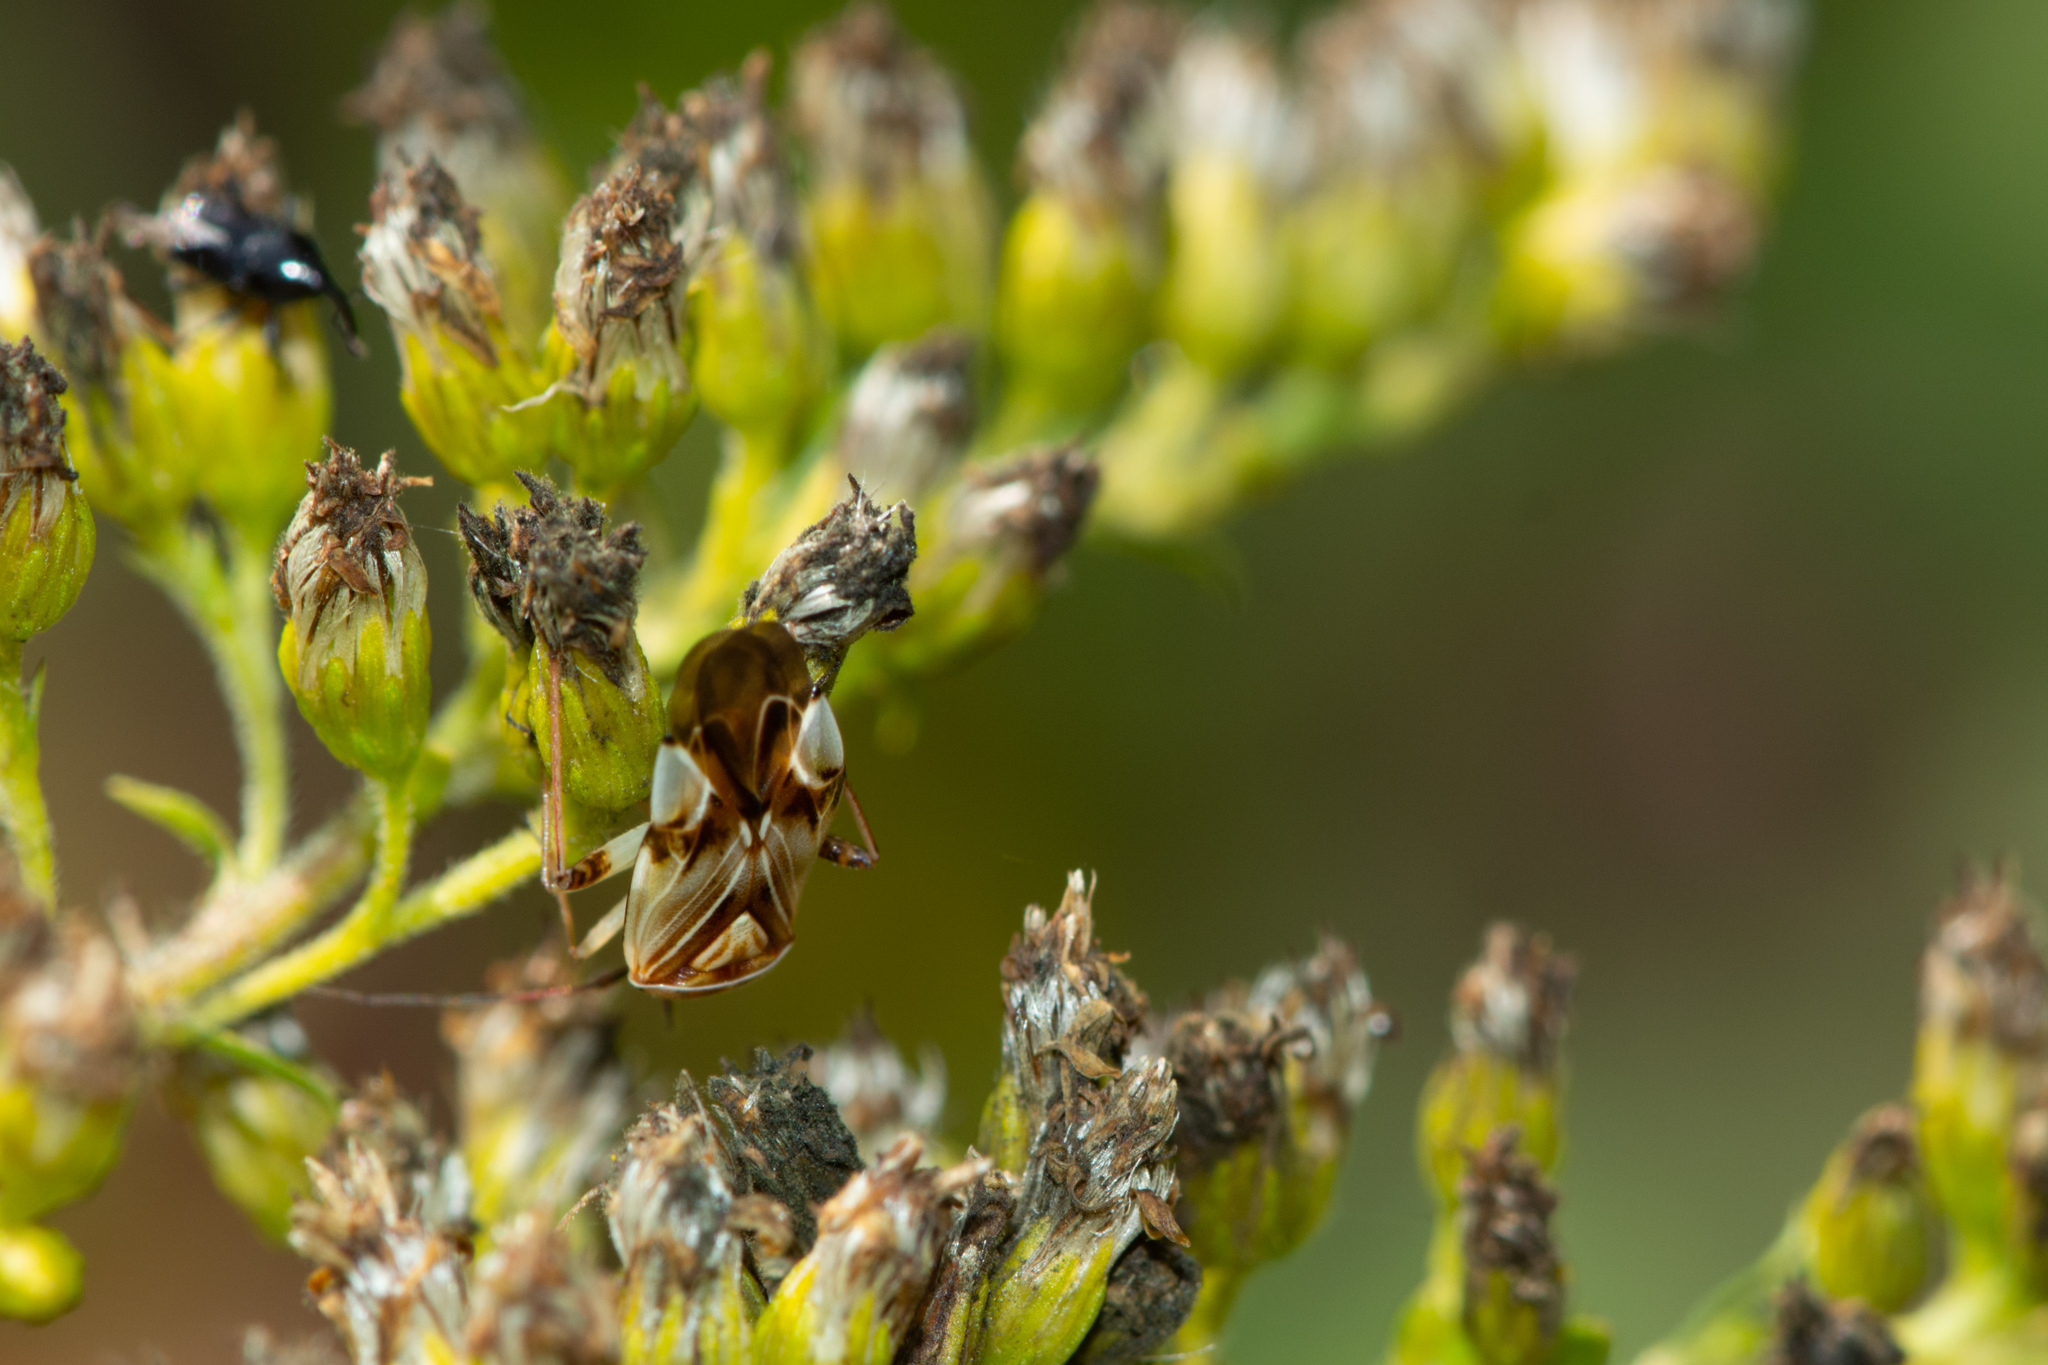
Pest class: lygus_bug